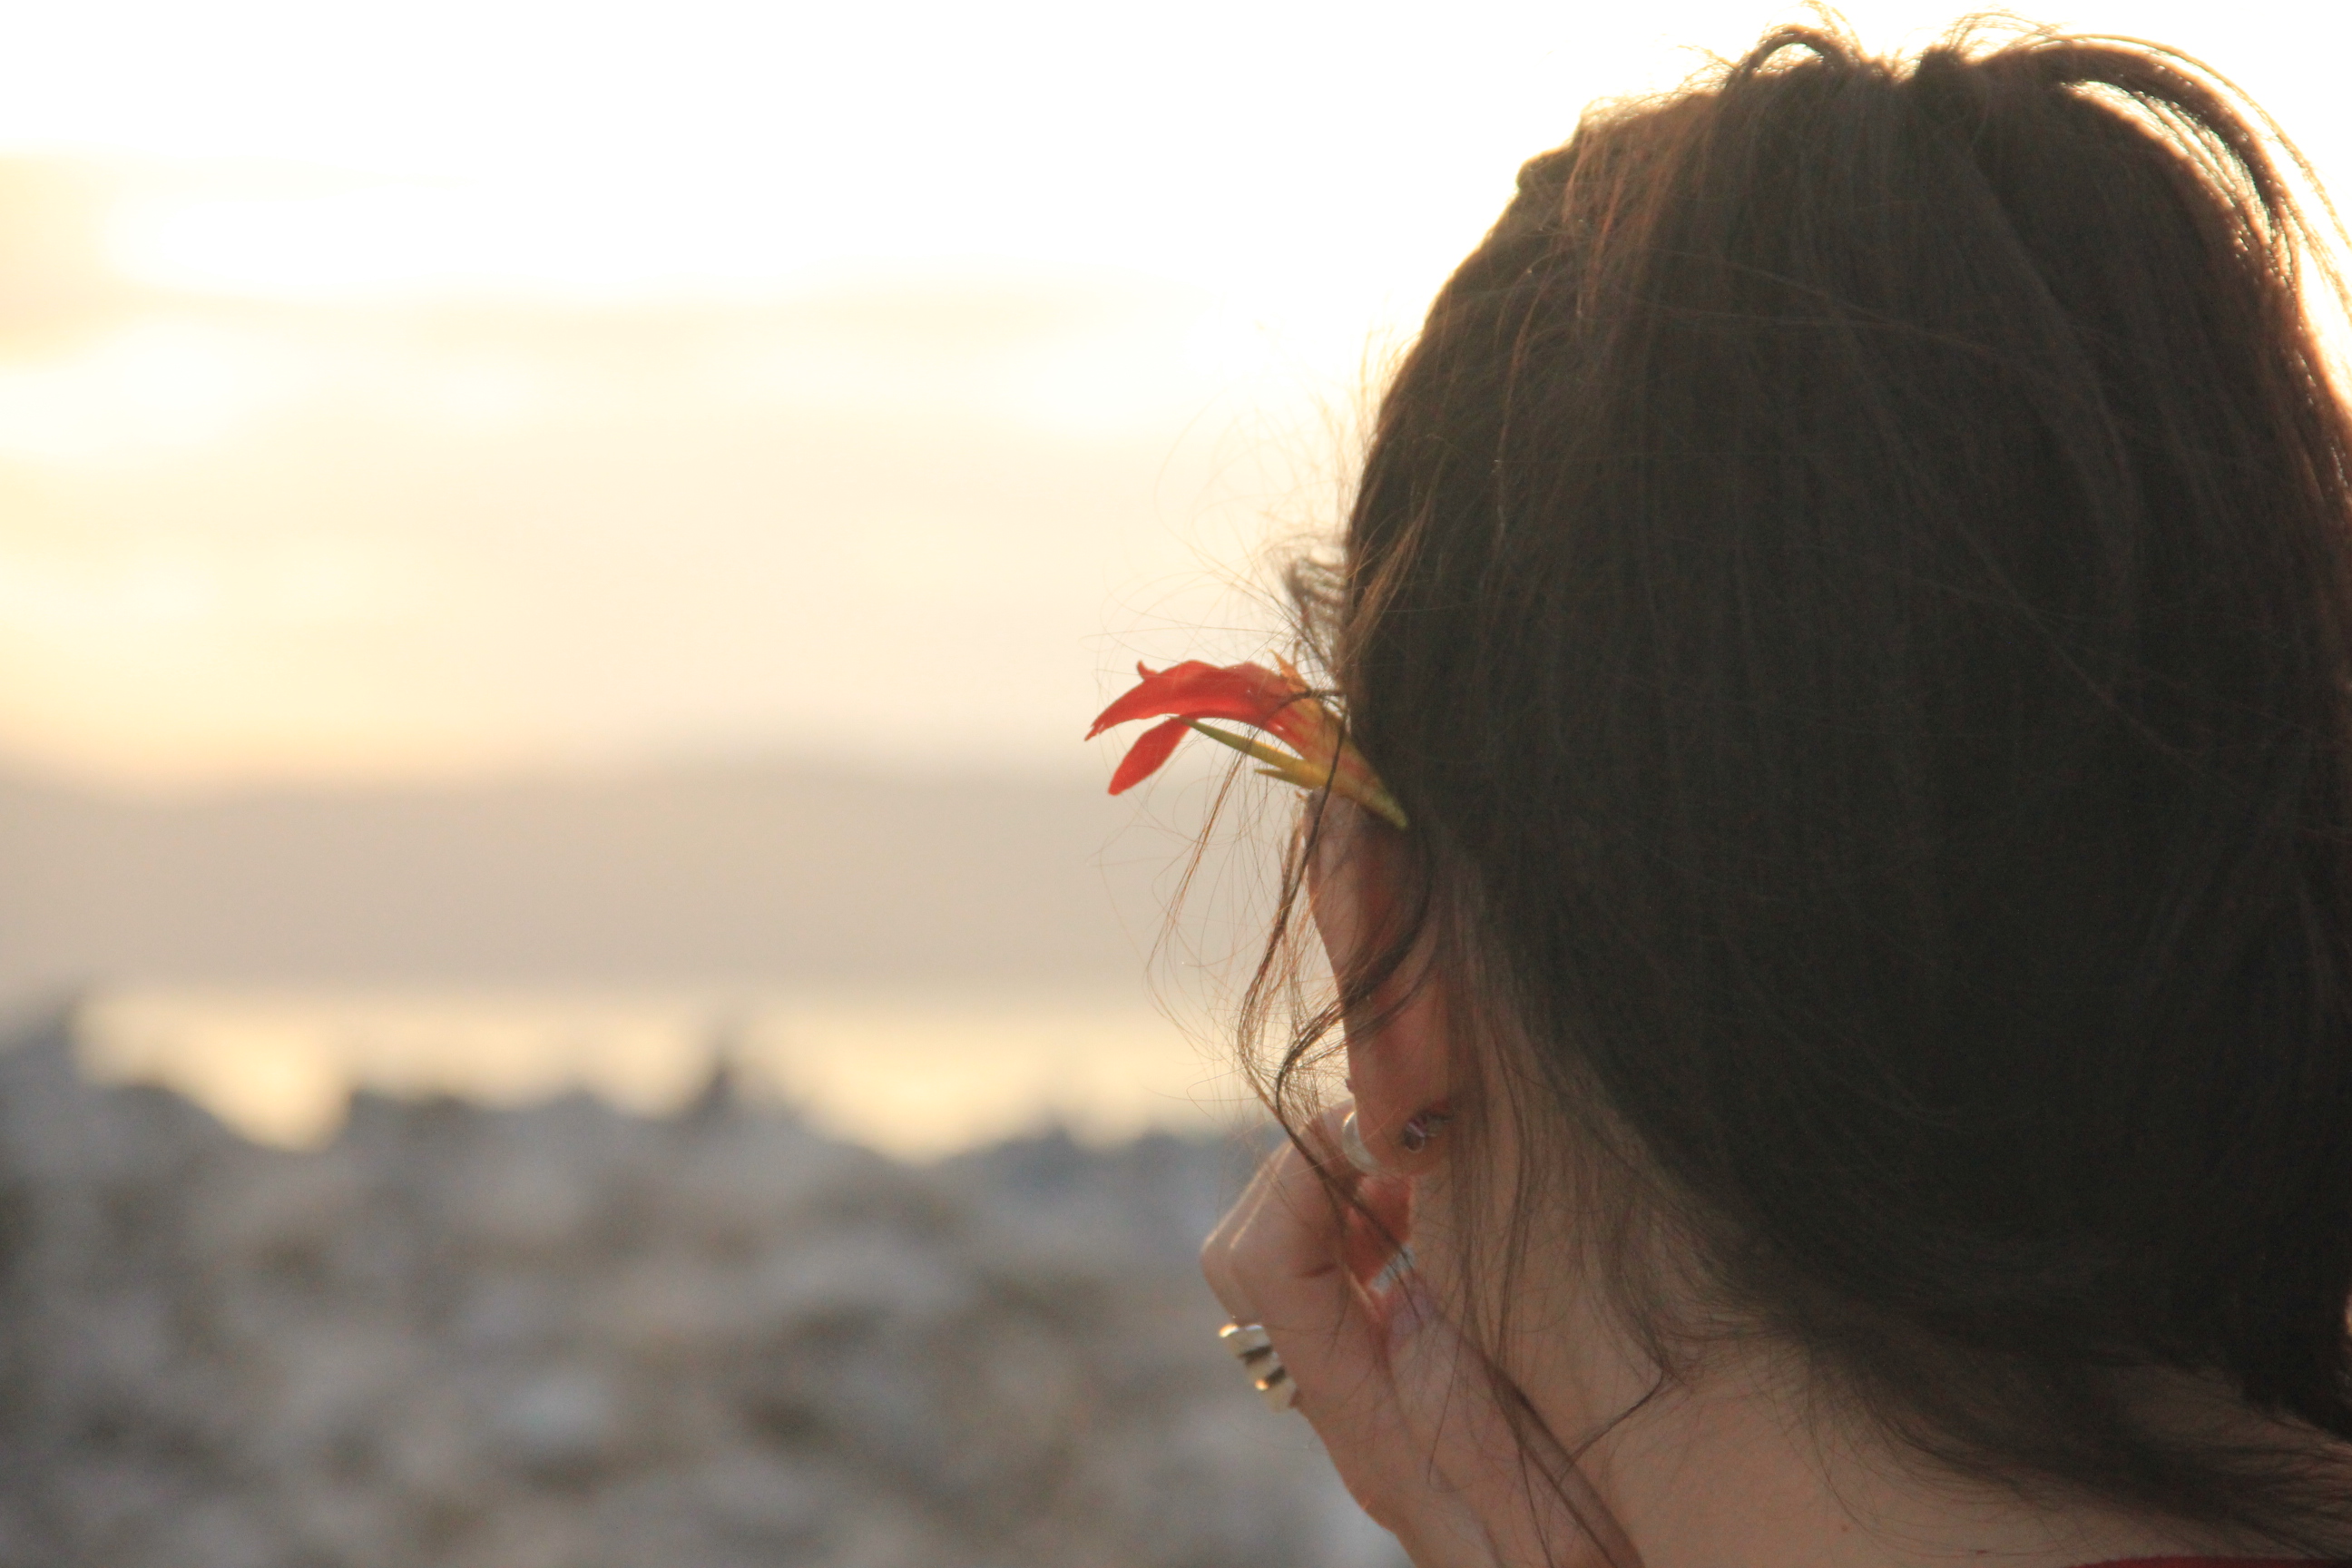
woman with flower, beach, young woman, hair, lip, sky, eyelash, cloud, neck, happy, People in nature, flash photography, gesture, grass, eyewear, long hair, travel, blond, brown hair, fashion accessory, fun, backlighting, landscape, red hair, hair coloring, ocean, horizon, rock, back, evening, vacation